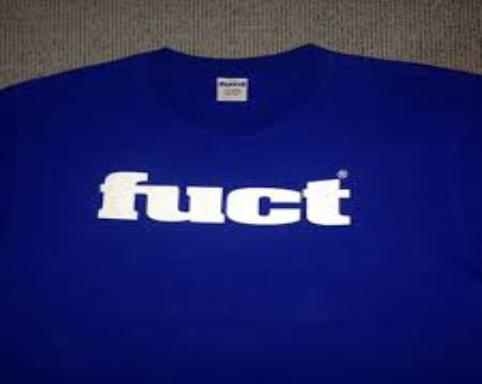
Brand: FUCT
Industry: Clothes